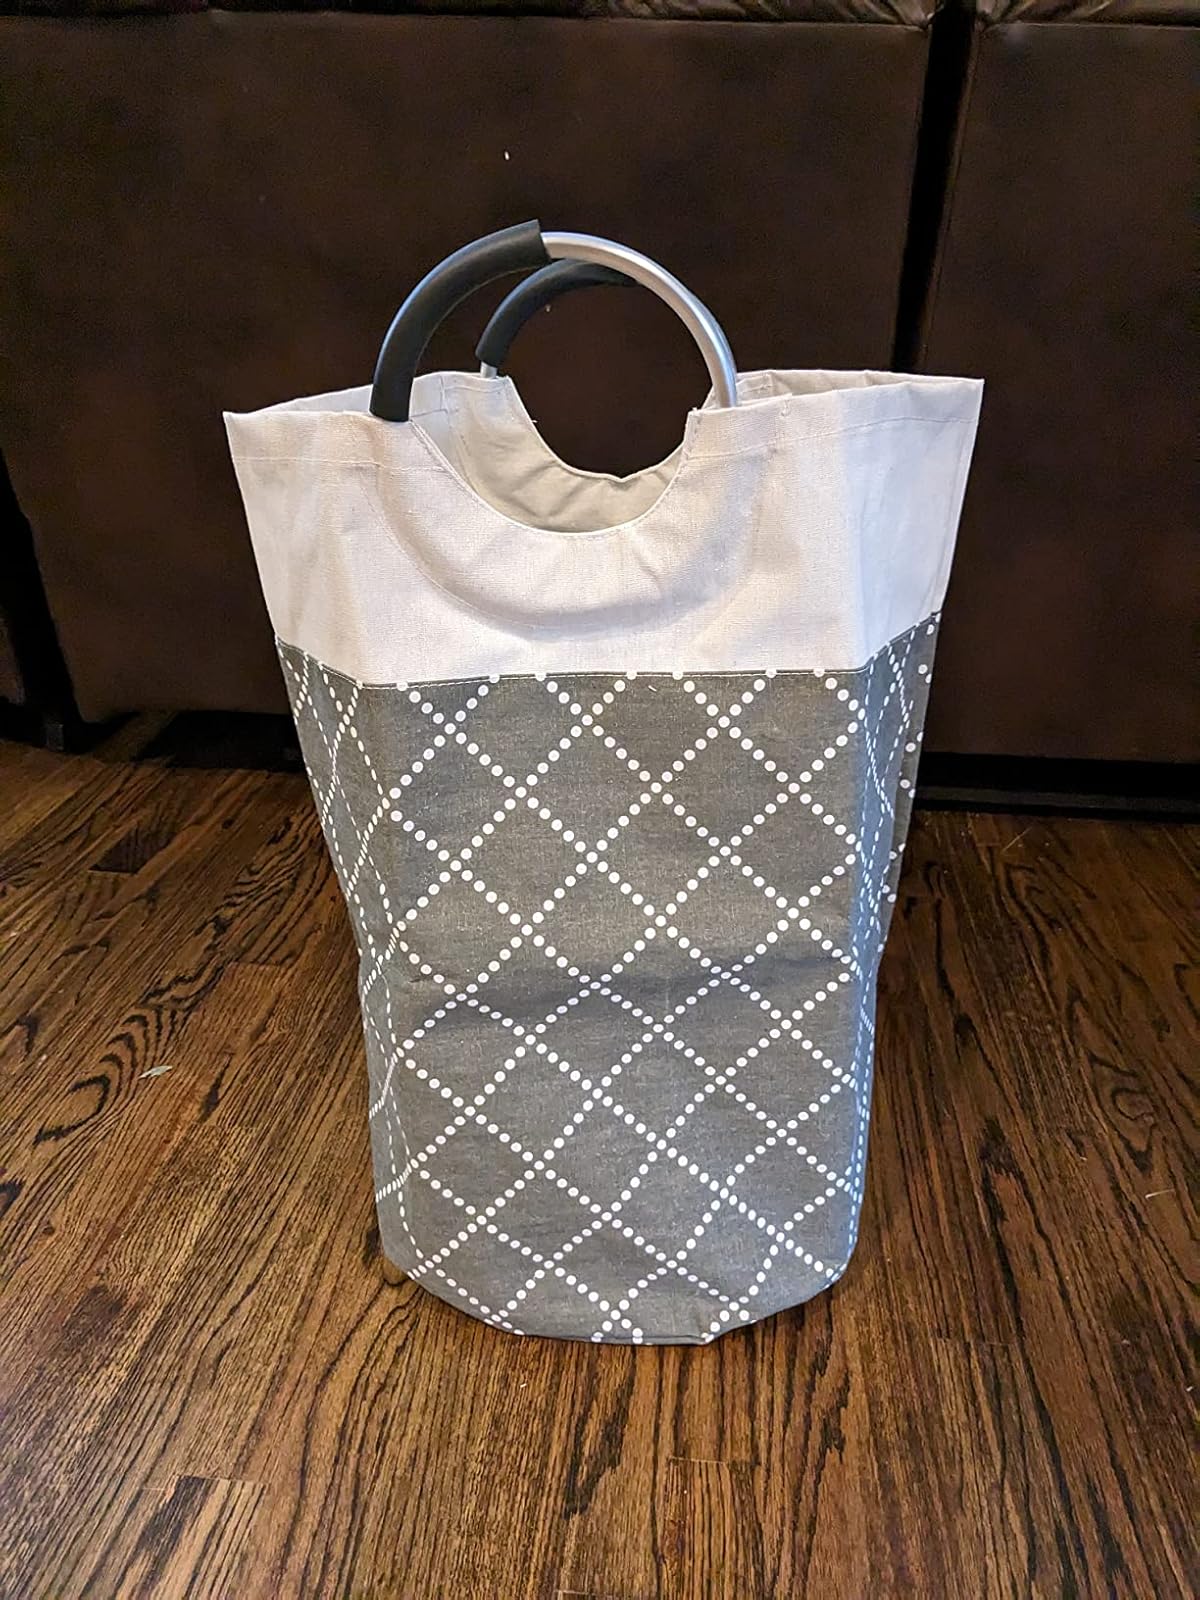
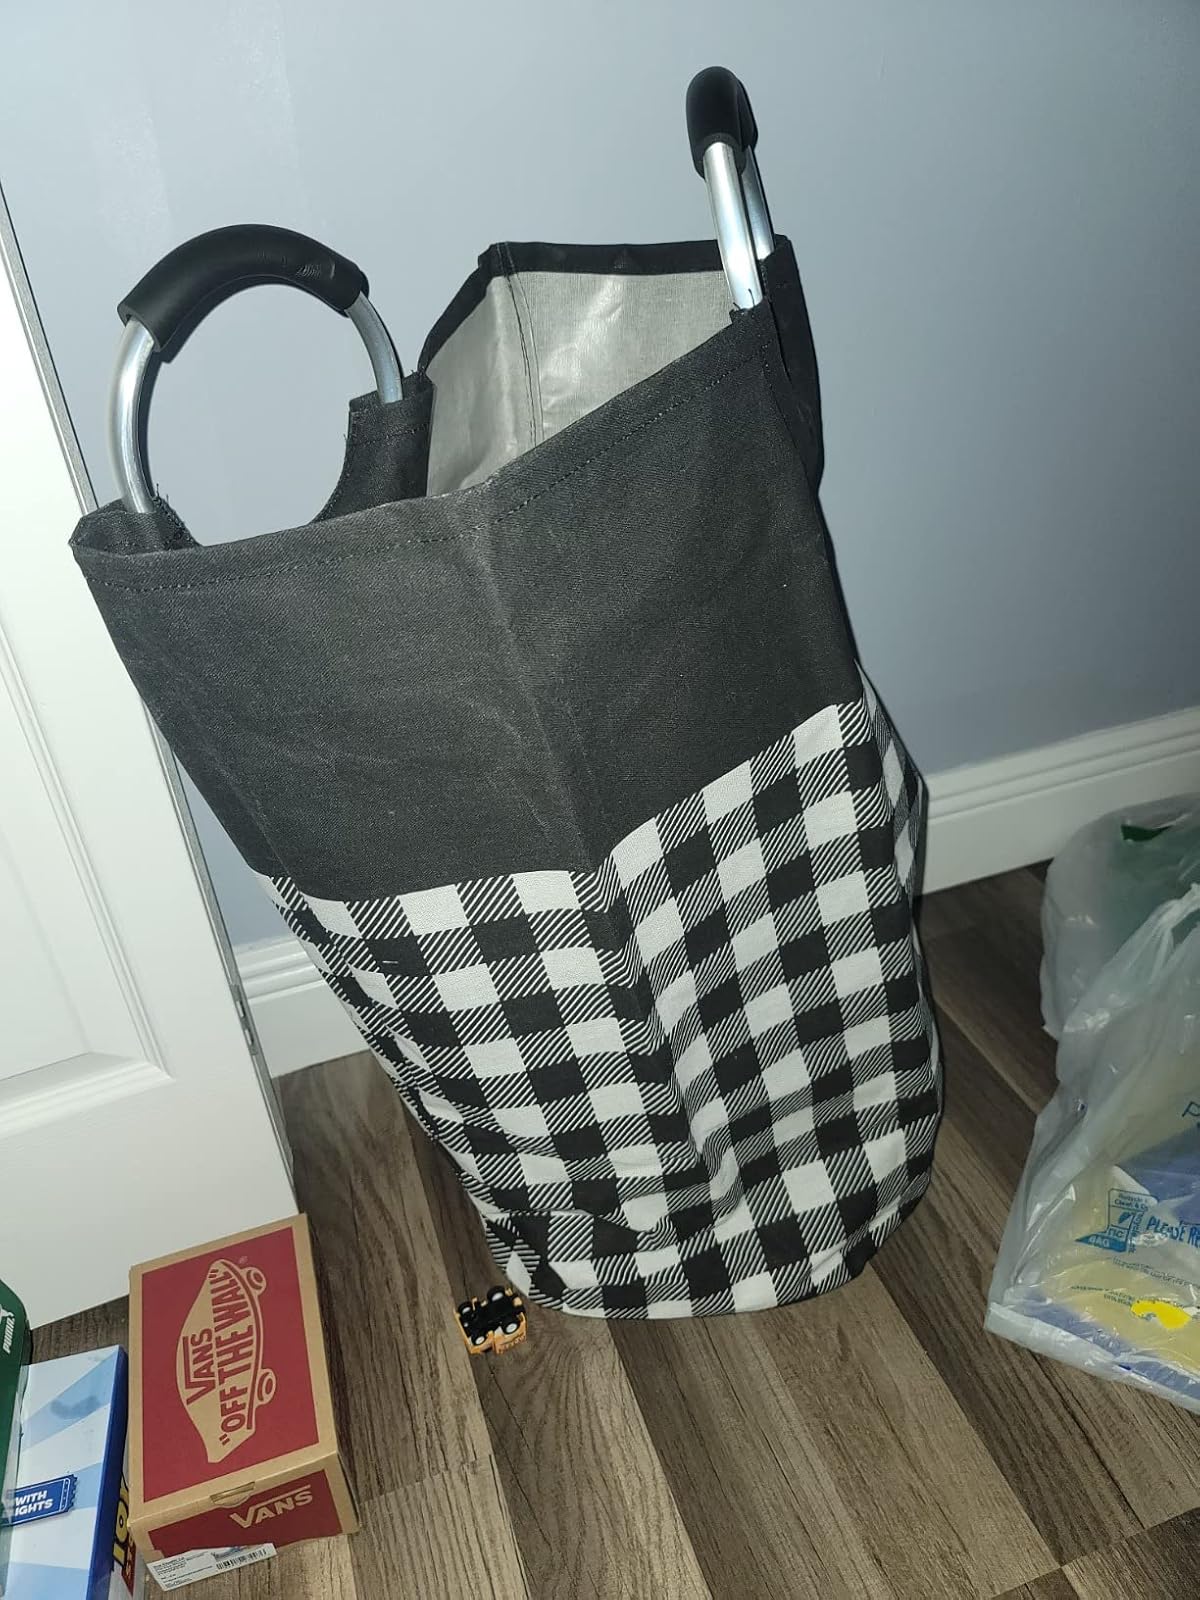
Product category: items_hamper
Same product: no